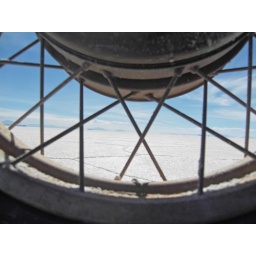
lying on ground under bike in shade with camera= yay!